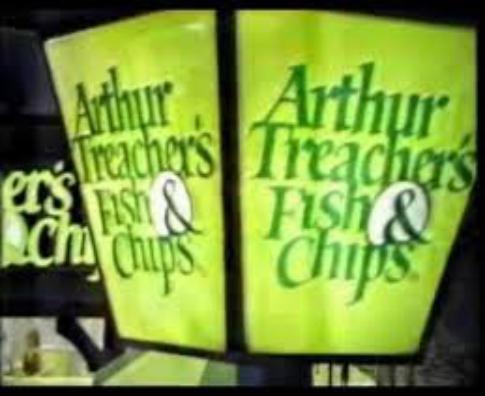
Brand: Arthur Treacher's Fish & Chips
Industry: Food